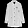
Label: Coat